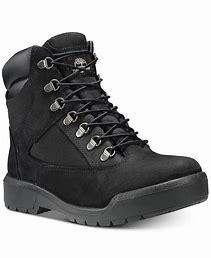
Brand: Timberland
Model: 6 Inch Field